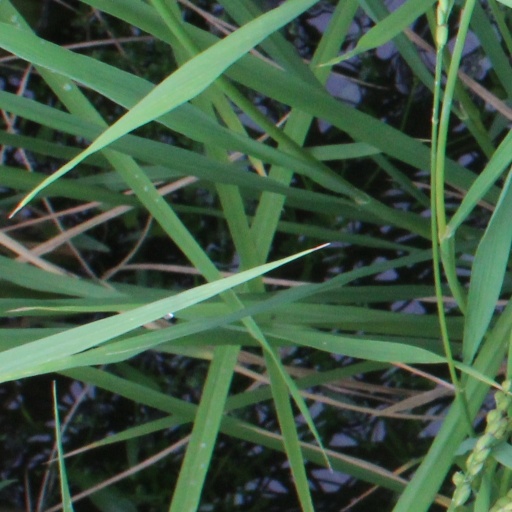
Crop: rice